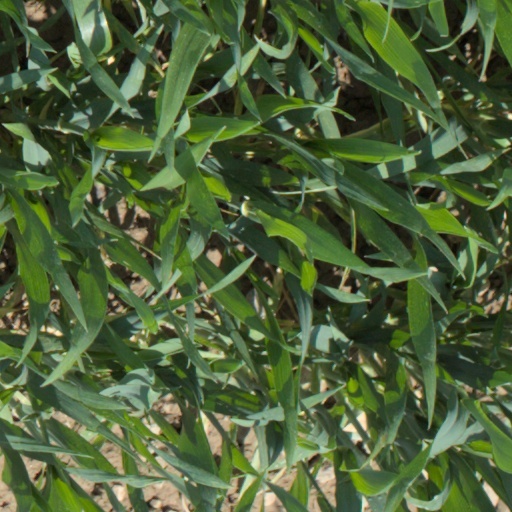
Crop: wheat